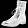
Label: Ankle boot